Adolf Berberich

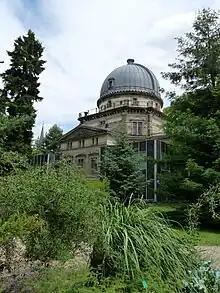
The Strasbourg observatory in 2009

Berberich's proficiency at making calculations was quickly noticed by the astronomy community, with his long-time friend Fritz Cohn noting his "infallible dexterity in arithmetic." In October 1884 he was inducted, as a part-time staff member, into the Astronomical Calculation Institute (ACI), of which Cohn would later become the director. On 1 April 1897, he attained a permanent position at the institute and by December 1903 he was a professor. Initially, Berberich split his time at the institute between assisting in the production of the "Berliner Astronomisches Jahrbuch" (BAJ) ephemeris and calculating the orbits of comets, with a calculation of his first appearing in Volume 117 of the BAJ. He went on to spend 35 years working on the BAJ and at one point was its director. He quickly became engrossed in the study of minor planets and devoted as much of his office hours as he could to it, as well as frequently continuing his work at home. He published numerous papers detailing methods by which to predict and calculate the movement of astronomical objects and was instrumental in devising the basic principles by which to predict meteor showers. As the number of minor planets grew rapidly, the ACI began to discuss prioritising other less daunting research, but Berberich persuaded the institute to continue their work. His influence within the ACI expanded until, eventually, he oversaw or managed many of the institute's projects.